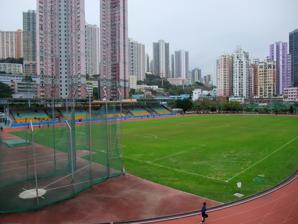
Building: Kwai Chung Sports Ground
Country: China
Year built: 1978
Sports venue in Kwai Fong, Hong Kong Kwai Chung Sports Ground Main pitch and running track Kwai Chung Sports Ground Location within Hong Kong Location 93 Hing Shing Road Kwai Chung , New Territories Public transit Kwai Fong station Operator Leisure and Cultural Services Department Capacity 1,500 Surface Grass Scoreboard Yes Opened 2 December 1978 ; 46 years ago ( 1978-12-02 ) Tenants Kwai Tsing District FC Kwai Chung Sports Ground Traditional Chinese 葵涌運動場 Simplified Chinese 葵涌运动场 Transcriptions Standard Mandarin Hanyu Pinyin Kuíchōng Yùndòngchǎng Yue: Cantonese Jyutping kwai4 cung1 wan6 dung6 coeng4 Kwai Chung Sports Ground ( Chinese : 葵涌運動場 ) is one of the major sports grounds in the Kwai Tsing District , located in Kwai Fong , Hong Kong. It opened in 1978. It provides facilities for track and field and football . It is the first such ground constructed with tartan track in the district. It has a covered grandstand. It is located alongside Hing Fong Road ( 興芳路 ), opposite to the Metroplaza . The sports ground is mainly used for school sports days and Hong Kong Second Division League games. History The sports ground was built by the Hong Kong government as part of the Tsuen Wan New Town development project. The site of the sports ground, once part of Gin Drinkers Bay , was reclaimed in the late 1960s. The complex cost around HK$4.7 million, and initially included a full-size football pitch, two mini-pitches, two basketball courts, an eight-lane running track, and a 1,500-seat spectator stand with a canteen. It was officially opened by legislative councillor Oswald Cheung on 2 December 1978. On 1 January 2000, management of the sports ground was transferred from the Regional Council to the newly formed Leisure and Cultural Services Department . Features The natural turf pitch is surrounded by an eight-lane, 400-metre running track which is regularly open for public use. The 1,500-seat spectator stand is covered, and has 261 plastic seats and 1,239 concrete seats. Aside from the main pitch, the sports ground complex also includes two hard-surfaced mini football pitches, three basketball courts, a gateball court, a beach volleyball cum handball court, and sitting-out areas. Transport The sports ground is a five-minute walk from Kwai Fong MTR station . It is also adjacent to bus stops served by minibuses and Kowloon Motor Bus . References